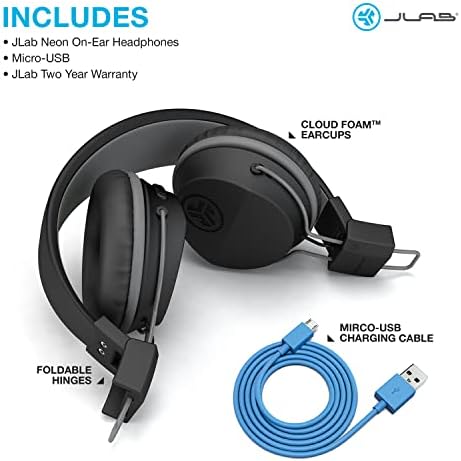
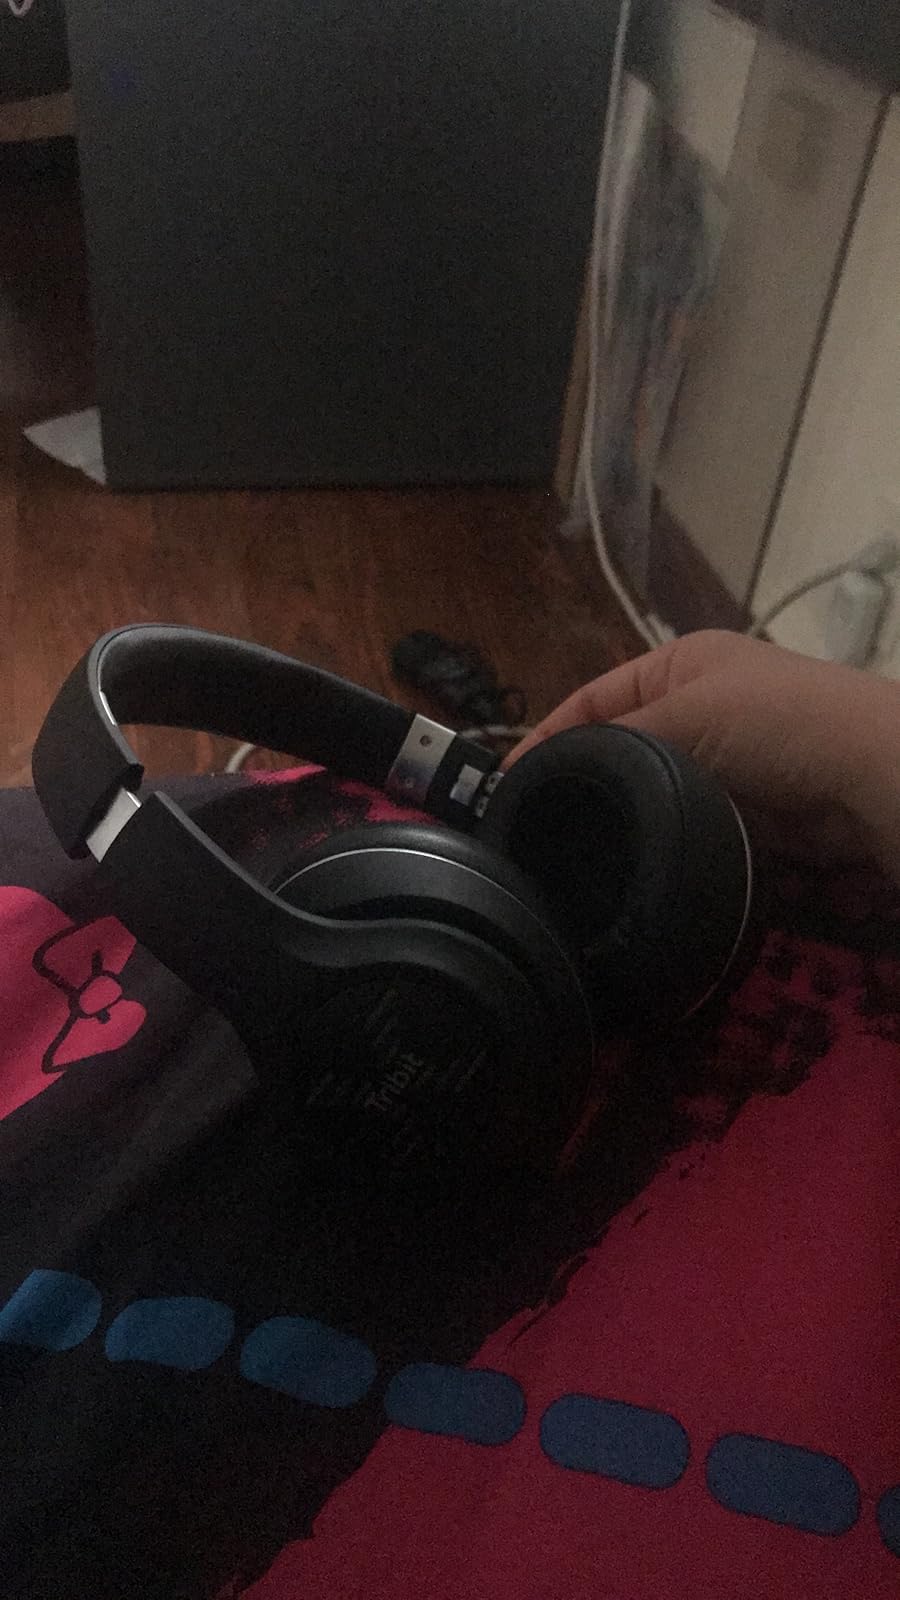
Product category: headphones
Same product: no